Wake Forest University

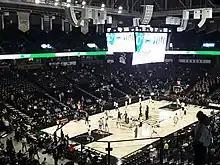
Lawrence Joel Veterans Memorial Coliseum is home to both Wake Forest Demon Deacons men's basketball and Wake Forest Demon Deacons women's basketball

In 1974, Wake Forest purchased the building that formerly housed the American Consulate in Venice and named it Casa Artom in honor of Camillo Artom, a professor at the Baptist Medical Center until 1969. Casa Artom is a two-story building facing the Grand Canal. It is flanked by the Palazzo Venier dei Leoni, which houses the Peggy Guggenheim art collection, and the 15th century home Ca'Dario. Each fall and spring semester, a group of Wake Forest students and a resident professor live and study together here.